Roman Catholic Archdiocese of Londrina

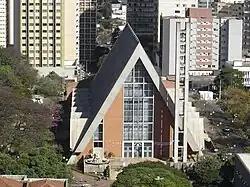
Metropolitan Cathedral of the Sacred Heart of Jesus

The Archdiocese of Londrina is a Latin Church ecclesiastical jurisdiction or archdiocese of the Catholic Church in Paraná state, southern Brazil.